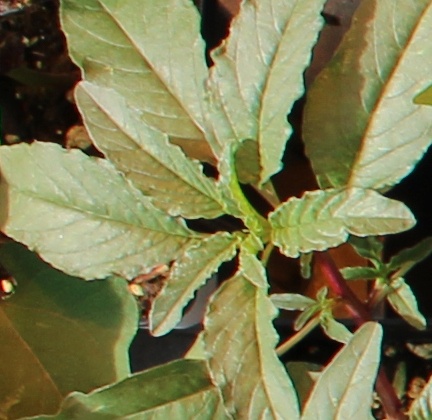
Label: Waterhemp